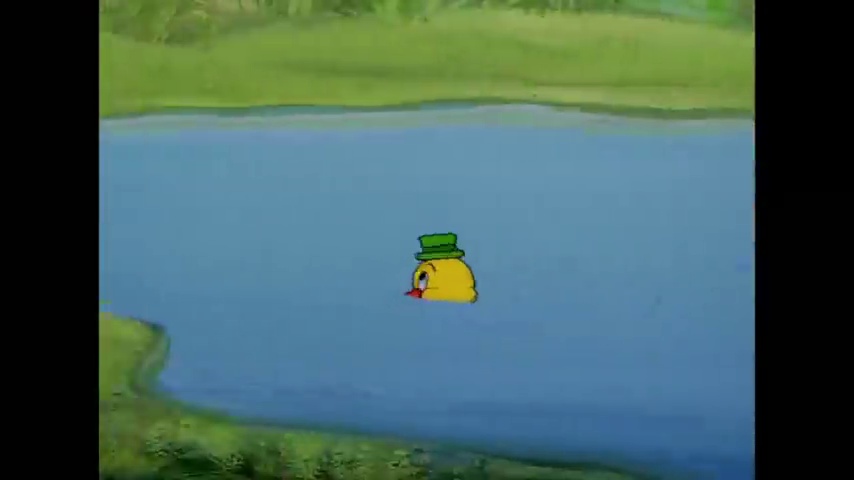
Portrait style: Cartoon Portrait